San Tau Kok

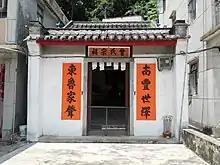
Tsang Ancestral Hall in San Tau Kok.

The village was settled by the Sung (宋), Tsang (曾), Chan (陳) and Lee (李) clans. The inhabitants of the village were traditionally farmers and fisherfolk.